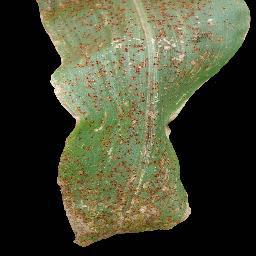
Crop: corn
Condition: (maize)_common_rust